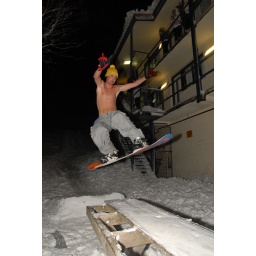
so he decides to clear the benches with no shirt on in the middle of the night,, haha, random!